Balchik

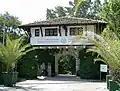
Queen Marie's 1925 "The Quiet Nest" palace, the gate flanked by sea mines

After the Second Balkan War, in 1913, the town became part of the Kingdom of Romania, with its name spelled Balcic. It was regained by Bulgaria during World War I (1916–1919), but Romania restored its authority when hostilities in the region ceased.